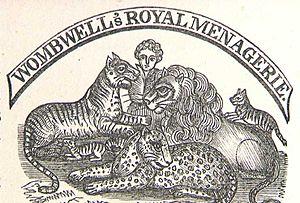
Les ménageries ambulantes étaient des collections en tournée d'animaux exotiques vivants. À partir de la fin du XVIIIᵉ siècle, elles deviennent progressivement une partie régulière de la culture des distractions dans toute l'Europe et aux États-Unis. Ces ménageries sont exploitées par des forains qui se déplacent avec leurs animaux de place en place, pour les présenter au public dans des baraques aux animaux contre un droit d'entrée. Contrairement au cirque, la sensation de ces spectacles animaliers ne réside pas dans le dressage d'animaux tout à fait apprivoisés, mais dans la présentation de leurs caractères surprenants.